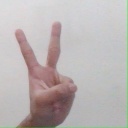
अक्षर: क